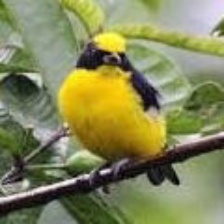
Species: ANTILLEAN EUPHONIA
Scientific name: EUPHONIA MUSICA